High Breeze Farm

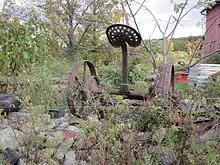
Farm Equipment

The Barretts did, however, install minimal electricity in 1948. The State of New Jersey purchased the property in 1981 and made it part of Wawayanda State Park. In 1989, the State of New Jersey planned the demolition of the farm, but the Vernon Historical Society, specifically through the work of Ron Dupont Jr. struggled to preserve it. Dupont rallied school children and compiled numerous slideshows to show the historic significance of the farm. His efforts were successful, and High Breeze Farm was listed on the State and National Registers of Historic Places. High Breeze Farm is now the only remaining farm on Wawayanda Mountain. The main house, barn, and outbuildings remain, and are displayed as part of the “living history museum,” as it was restored in 1992. The farm also displays historic farm equipment including mowers, sickle bars, and wrought iron wheels that were used by the Barretts.